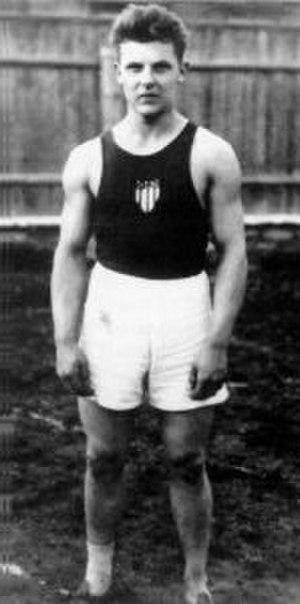
Aleksander Klumberg, né le 17 avril 1899 à Tallinn et décédé le 10 février 1958 à Tallinn, est un décathlonien estonien. En 1936, après sa carrière sportive, il a changé son nom en Aleksander Kolmpere.